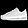
Label: Sneaker